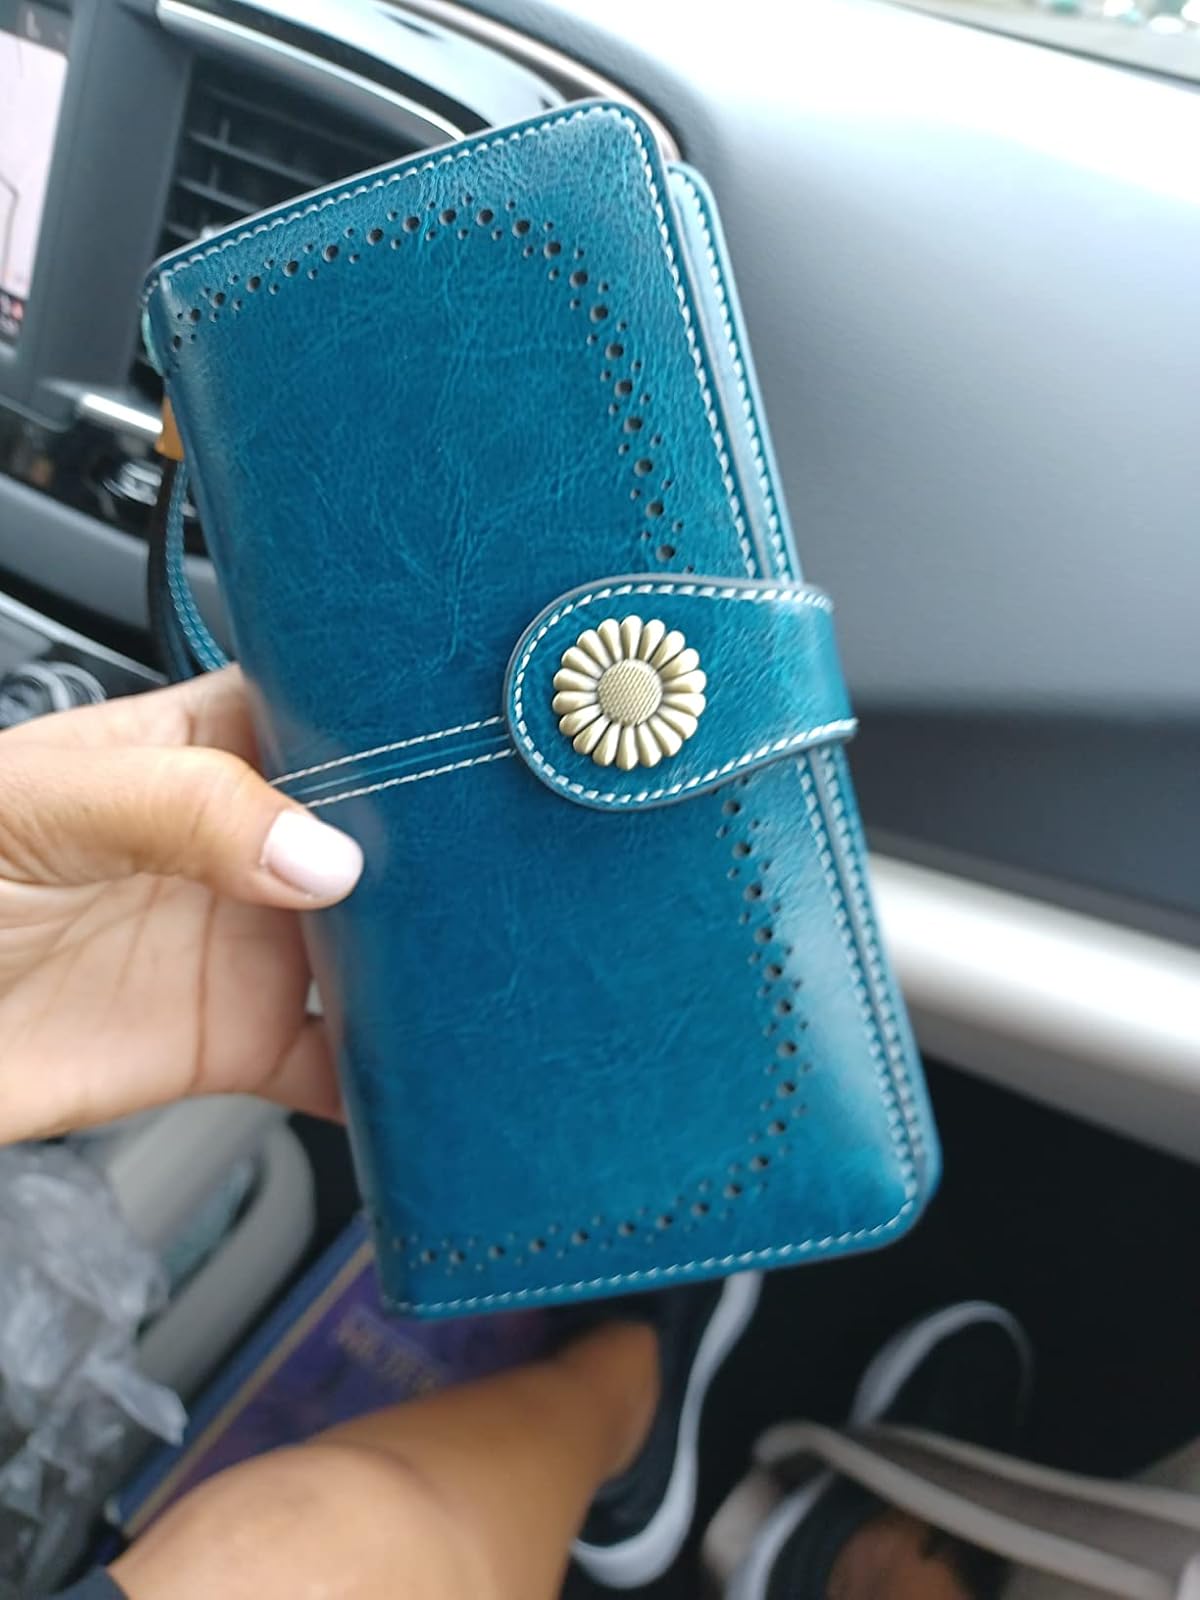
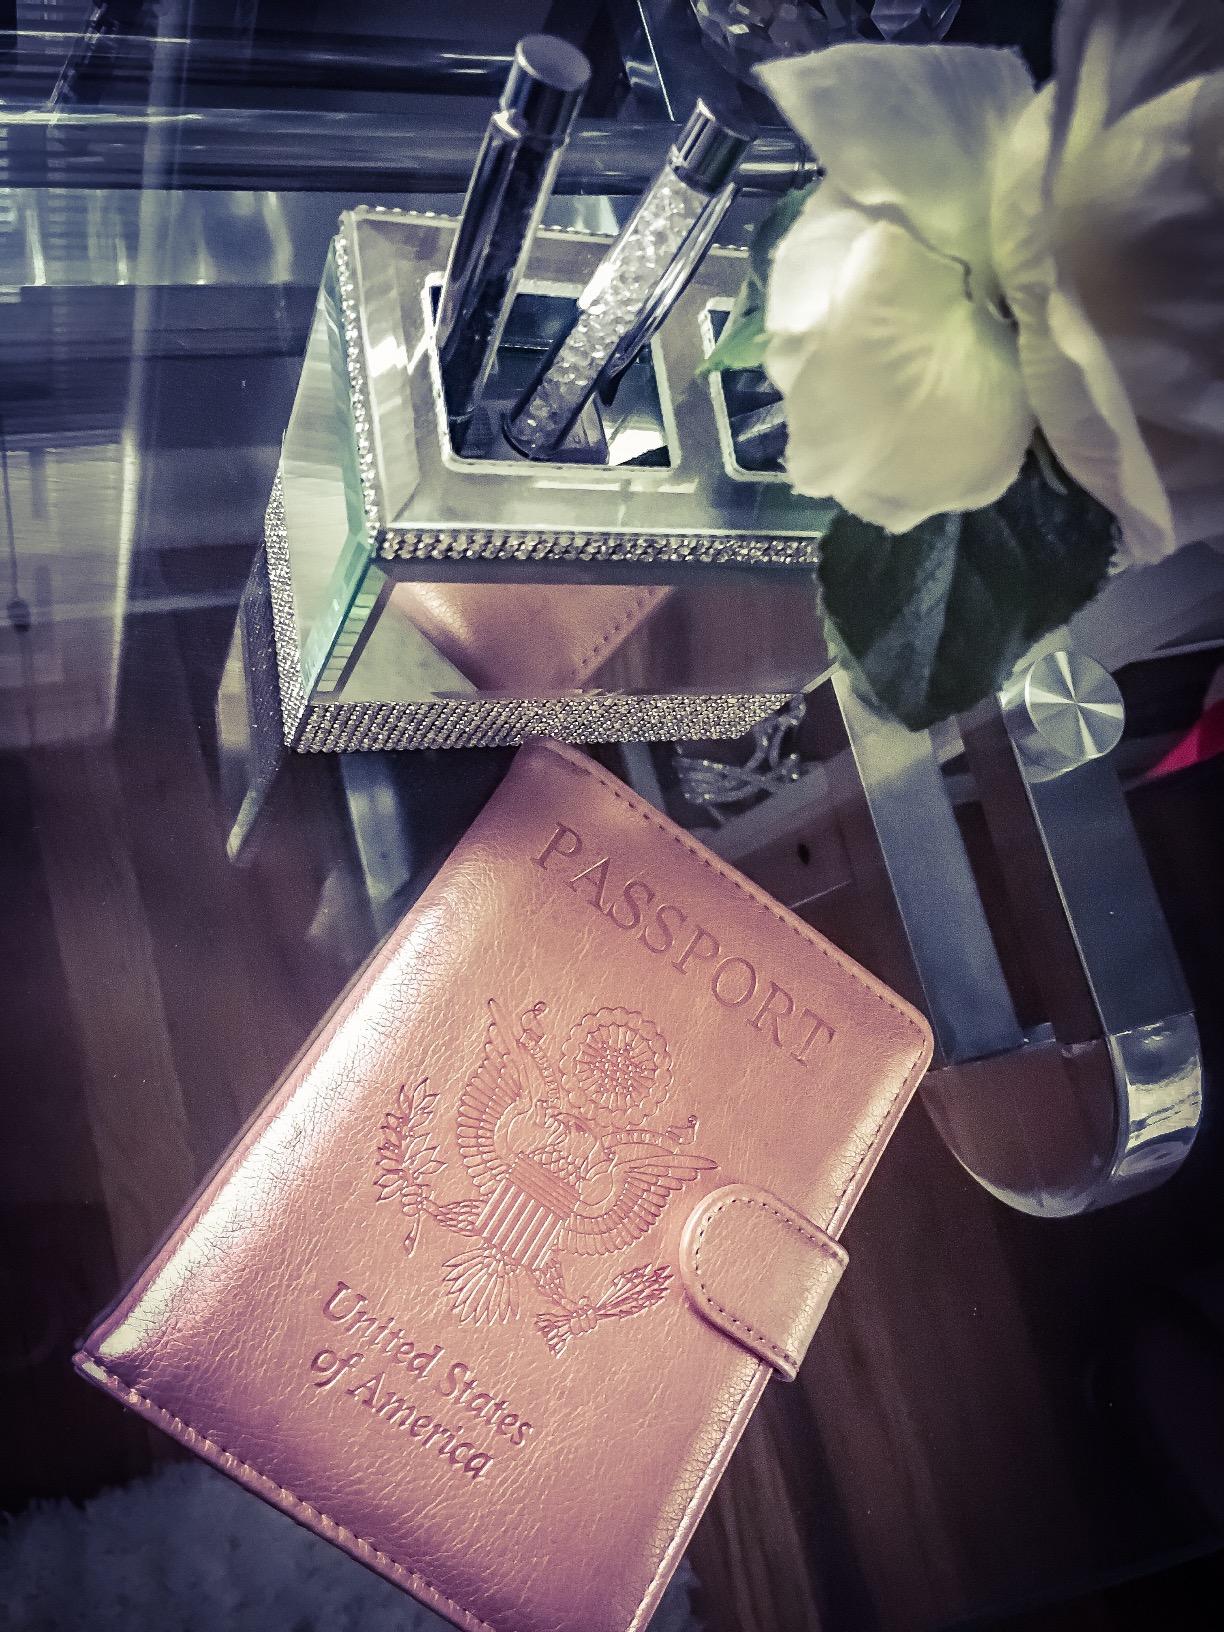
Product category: accessories_wallet
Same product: no